Arent Berntsen

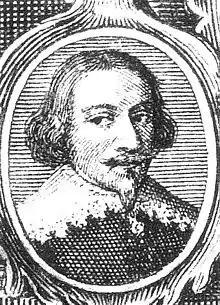
Arent Berntsen, portrait on the cover of "Danmarckis oc Norgis Fructbar Herlighed" (1656)

Arent Berntsen (12 May 1610 in Bergen – 29 December 1680 in Copenhagen; also spelled "Arennt Berntsen") was a Dano-Norwegian topographical-statistical author, businessman, banker, estate owner and councillor in Copenhagen. He is most widely known for his monumental 1656 work "Danmarckis oc Norgis Fructbar Herlighed", one of the primary sources of information relating to Denmark-Norway in the 17th century.